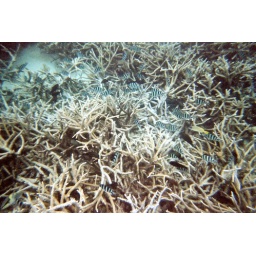
blue and black fish in the coral